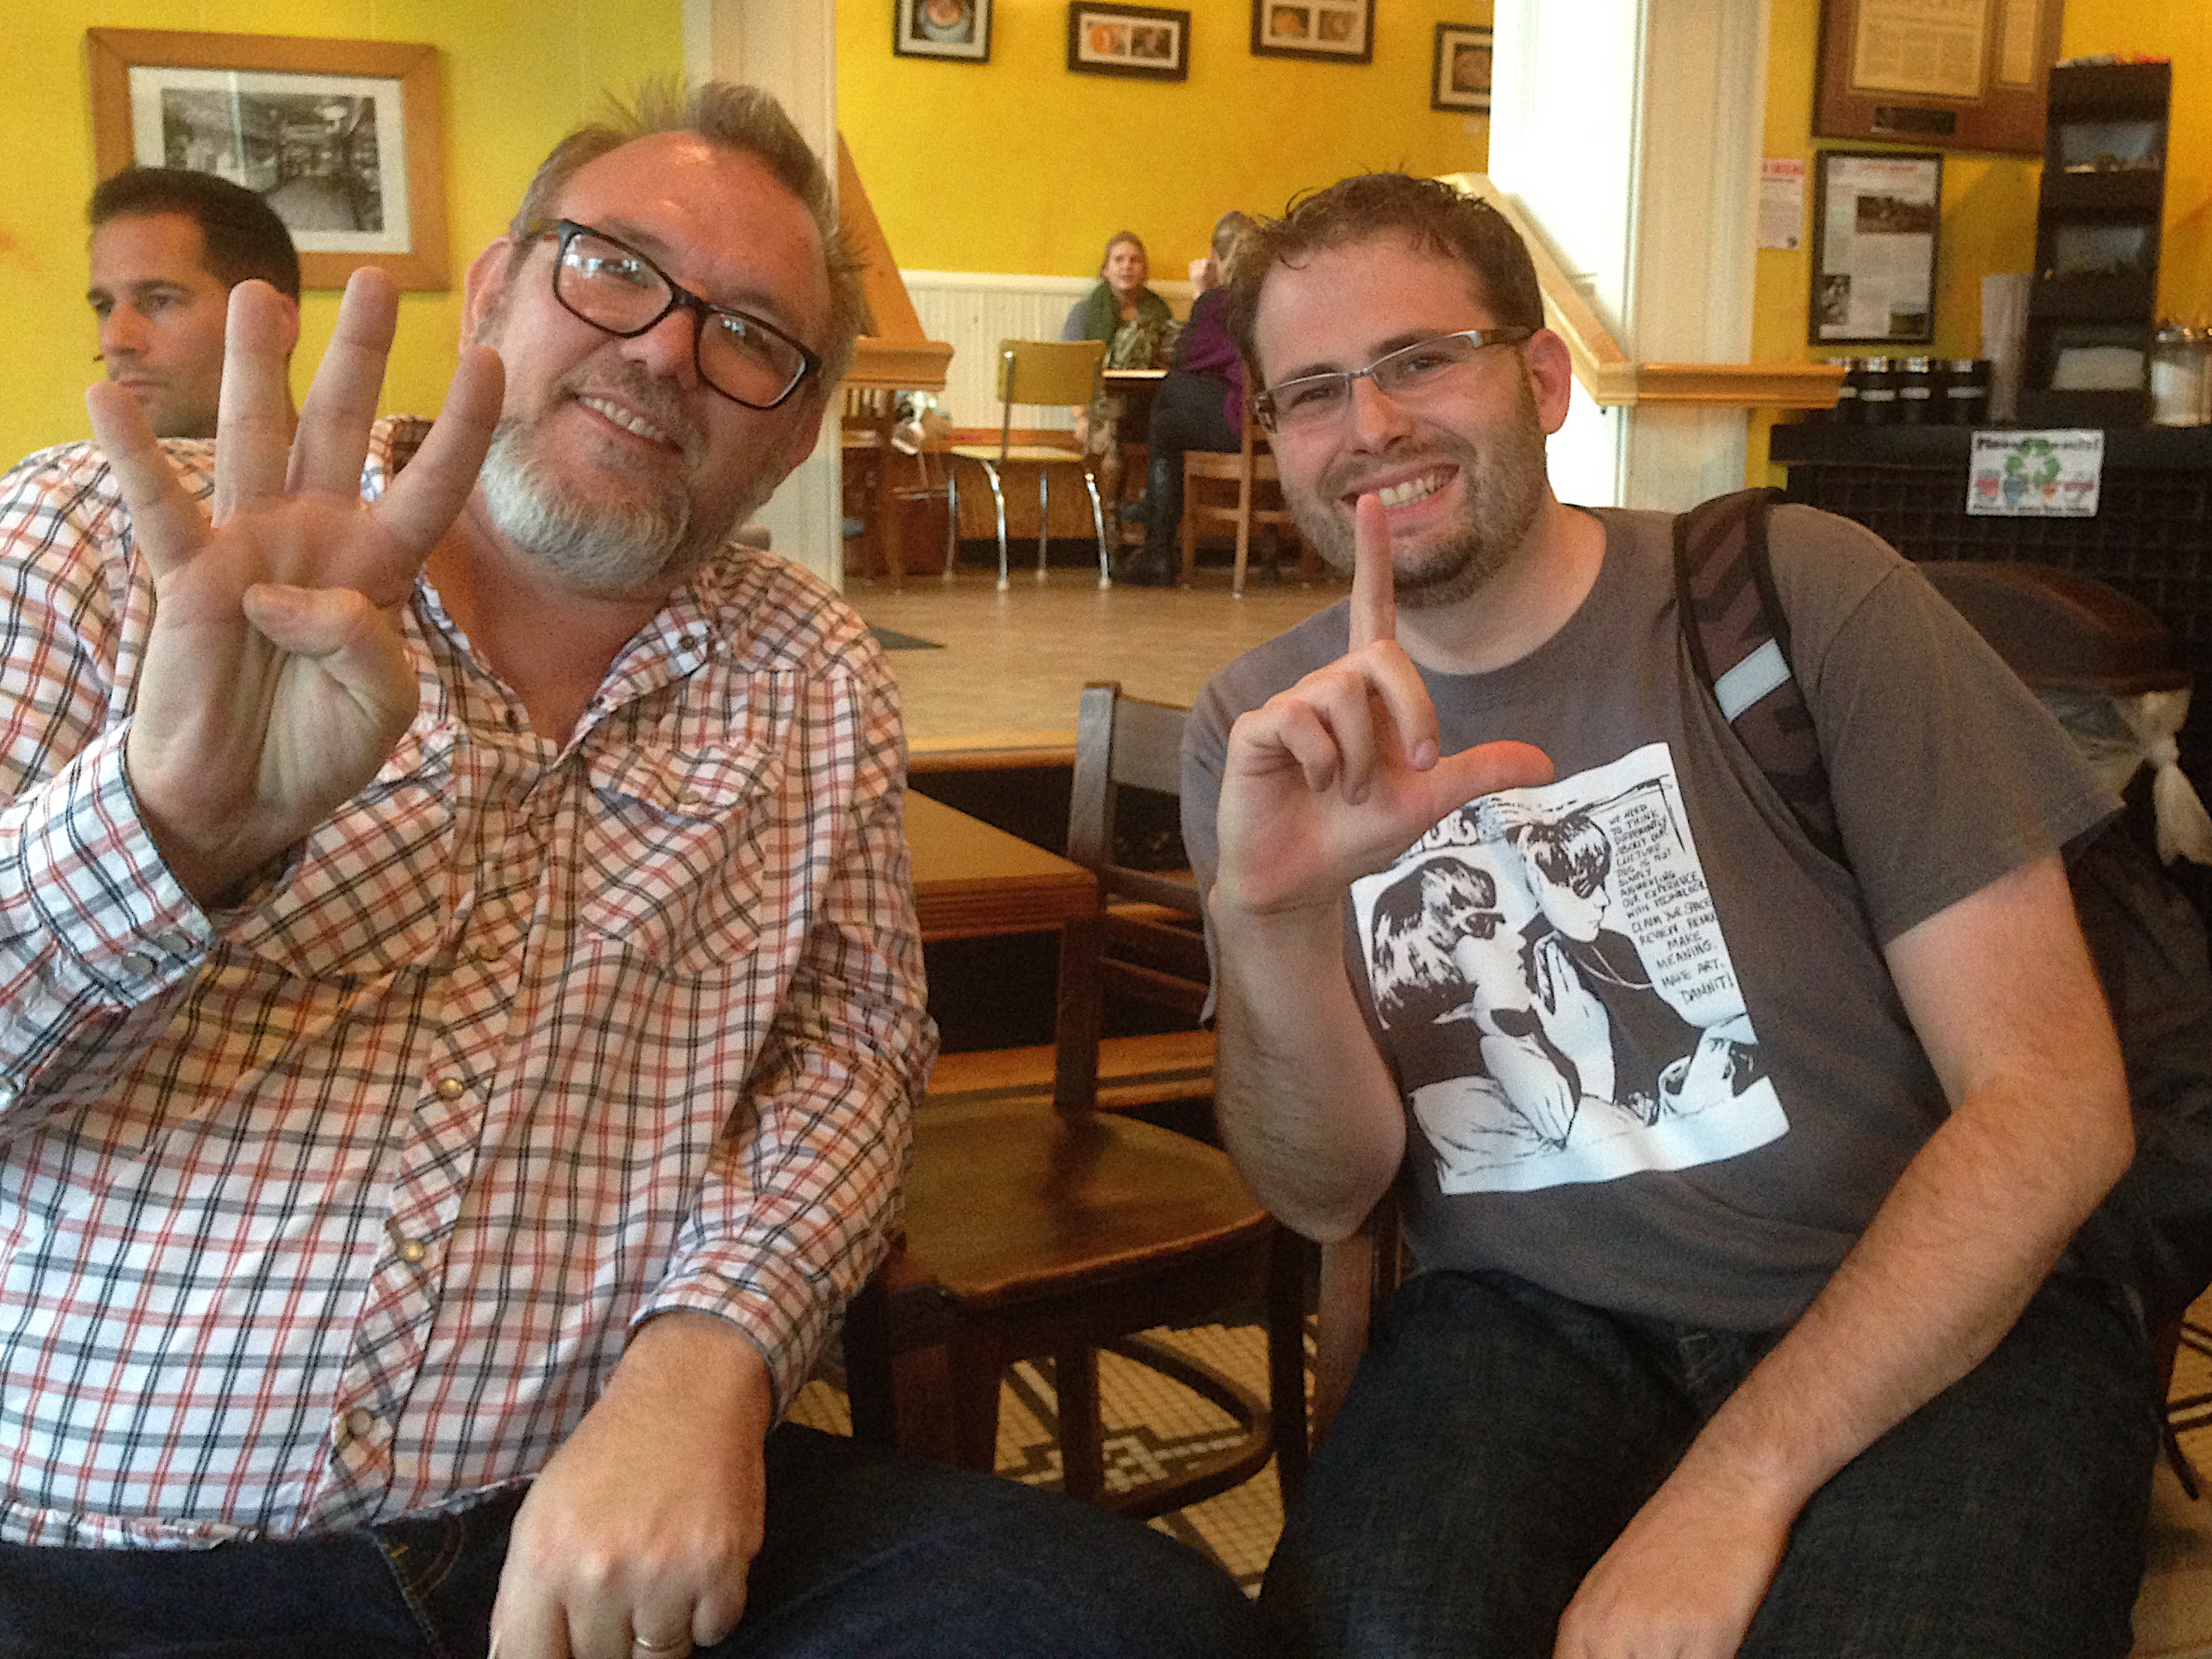
people